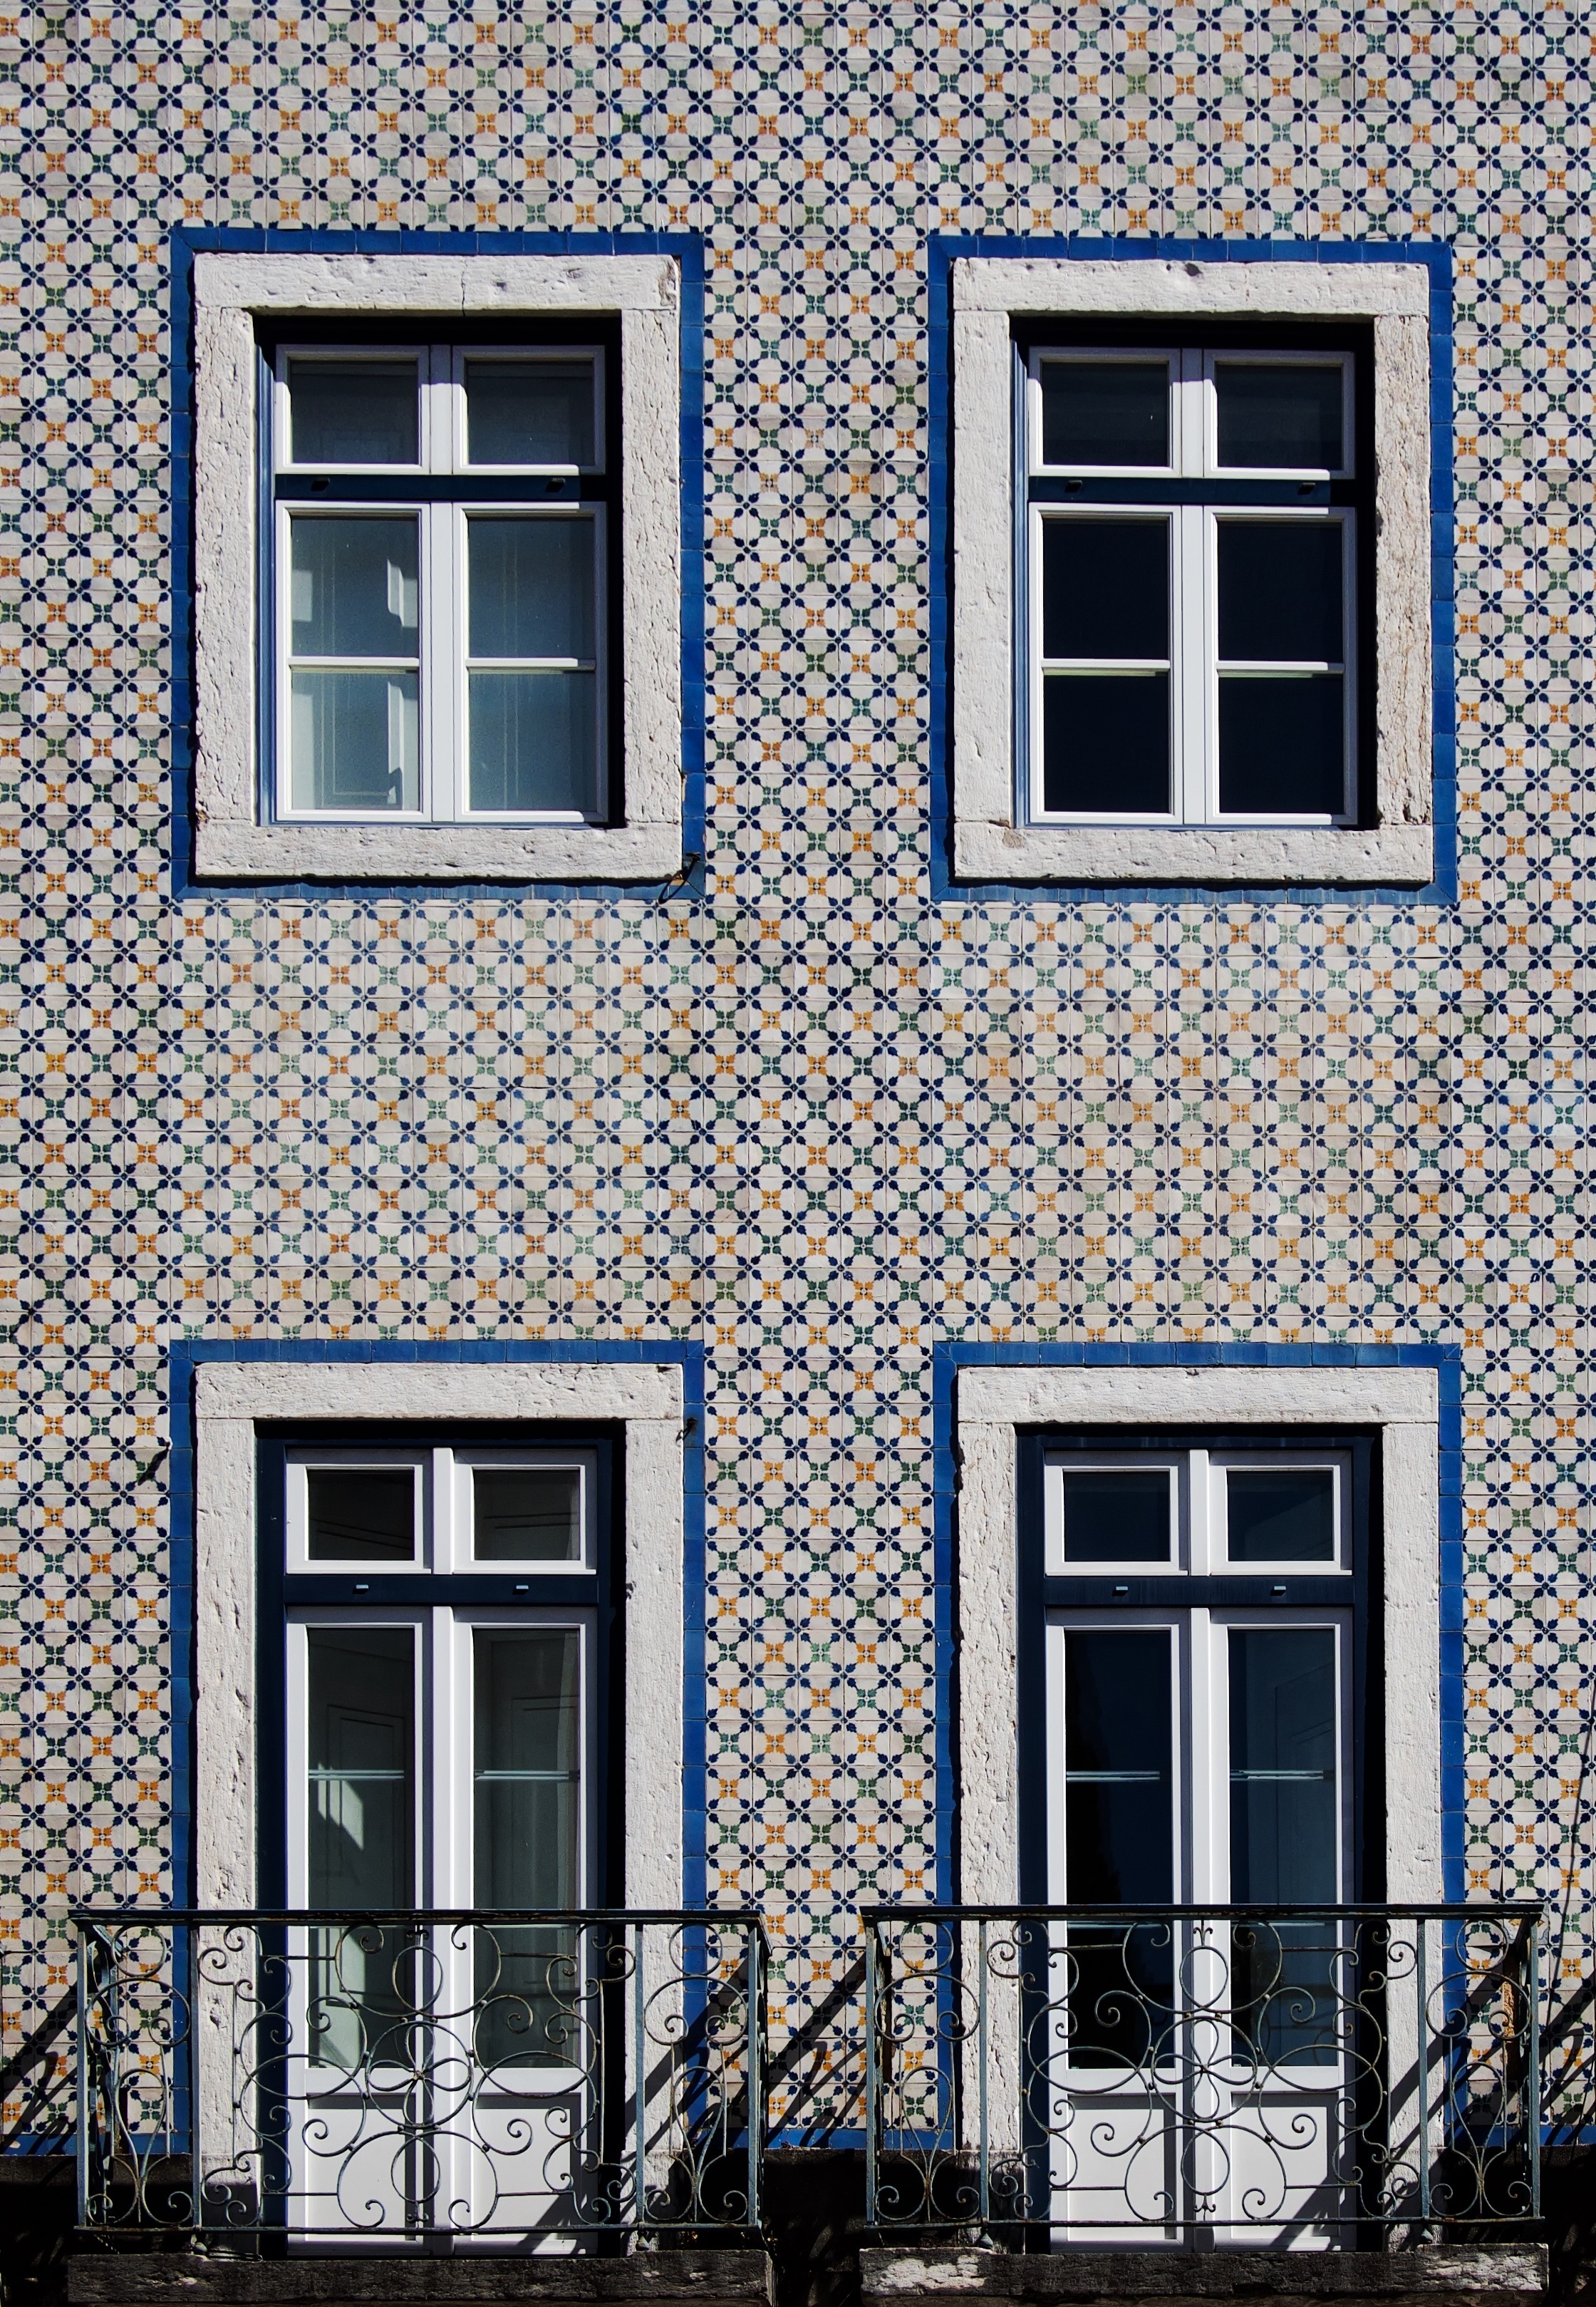
architecture, house, window, building, home, wall, pattern, cottage, facade, blue, brick, door, interior design, siding, residential area, sash window